Norge (airship)

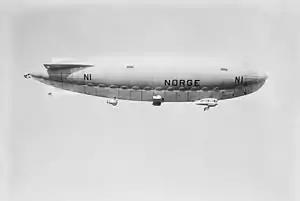

The Norge was a semi-rigid Italian-built airship that carried out the first verified trip of any kind to the North Pole, an overflight on 12 May 1926. It was also the first aircraft to fly over the polar ice cap between Europe and America. The expedition was the brainchild of polar explorer and expedition leader Roald Amundsen, the airship's designer and pilot Umberto Nobile and the wealthy American adventurer and explorer Lincoln Ellsworth who, along with the , financed the trip, which was known as the Amundsen-Ellsworth 1926 Transpolar Flight.